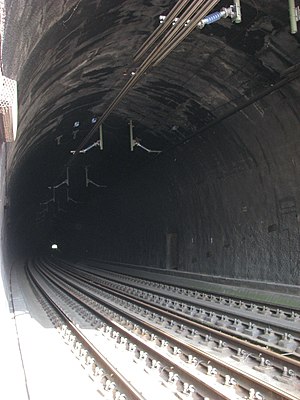
Sporsammenfletning
Sporsammenfletning er et arrangement af togskinner, som løber parallelt på et enkelt skinnespor. Typisk anvendes fire parallelle togskinner, men andre antal togskinner er også set anvendt - fx tre, fem og seks.